British European Airways Flight 411

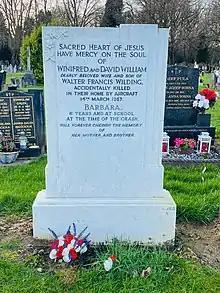
Grave of Winifred and David Wilding in Southern Cemetery, Manchester, the occupants of the house killed in the crash

Flight 411 took off from Amsterdam Schiphol International Airport. On board were 15 passengers and five crew members. At approximately 1.40pm GMT, 90 minutes after departure, flight 411 was cleared for approach into Manchester Airport. In low cloud and following a ground controlled approach the flight crew lowered the landing gear and turned into their final approach under visual control. One mile short of the runway eyewitnesses saw the aircraft turn into a shallow right descending turn with a steep bank angle. At 1.46pm the Viscount's right wing hit the ground and the rest of the plane broke up bursting into flames. It crashed into a house 85 yards beyond the impact point at the junction of Shadowmoss Road and Ringway in Wythenshawe. All 20 passengers and crew on the aircraft died in the crash and two occupants of the house also died.